Duncan McGregor (politician)

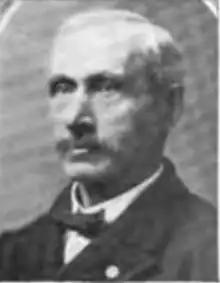

Born in Perthshire, Scotland, McGregor emigrated with his father's family to the United States in 1856 and settled in Wisconsin. He had gone to Perth Academy and University of Aberdeen in Scotland and Lawrence University in Appleton, Wisconsin. McGregor farmed and was a teacher and principal of the Waupaca, Wisconsin High School. McGregor served in the 42nd Wisconsin Volunteer Infantry Regiment during the American Civil War and was commissioned captain. McGregor was the mathematics professor of Platteville Normal School in Platteville, Wisconsin. He also served as the institute conductor and president of the Platteville Normal School. In 1905 and 1907, McGregor served in the Wisconsin State Assembly and was a Republican. He also served as private secretary to Wisconsin Governor Francis E. McGovern. McGregor died at his home in Platteville, Wisconsin, May 30, 1921.